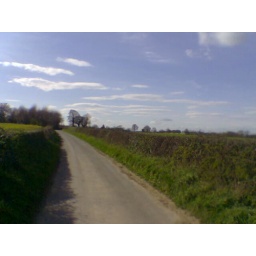
Beautiful sky over Arkendale in North Yorkshire.Taken on mobile phone hence poor quality.